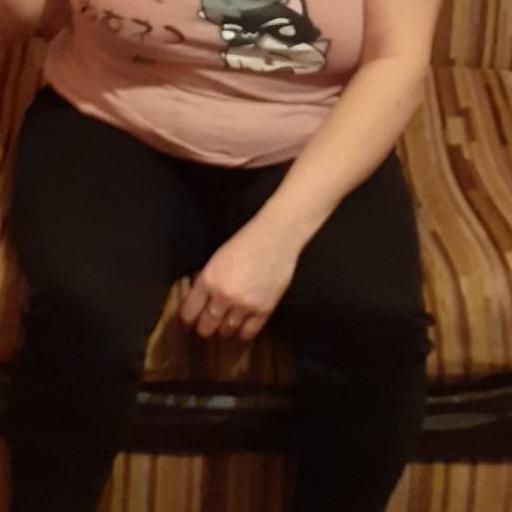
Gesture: no_gesture